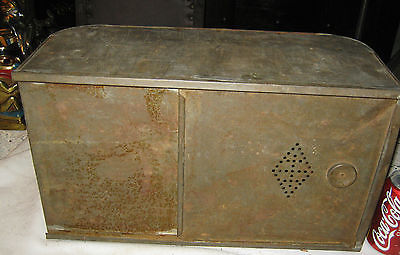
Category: cabinet